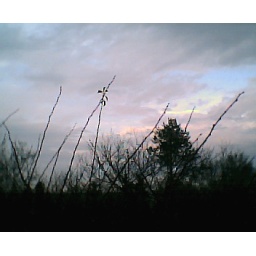
This is a picture of me sitting down in the grass and taking a picture of the grass and the sky